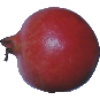
Label: pomegranate